Carlos Paredes

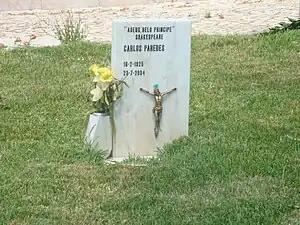
Paredes' grave at the Prazeres Cemetery, in Lisbon

Carlos Paredes was married two times. He married Ana Maria Napoleão Franco, in 1960. His second marriage was with Cecília de Melo. He had six children.